Outside the Three-Mile Limit

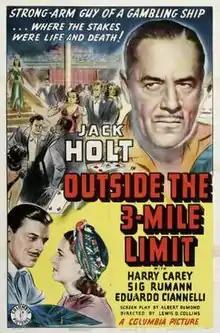
Theatrical release poster

Outside the Three-Mile Limit is a 1940 American crime film directed by Lewis D. Collins and written by Albert DeMond. The film stars Jack Holt, Harry Carey, Sig Ruman, Eduardo Ciannelli, Donald Briggs and Irene Ware. The film was released on March 7, 1940, by Columbia Pictures.